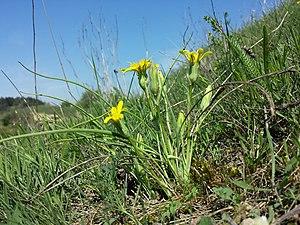
Cette liste de Tracheophyta de Bosnie-Herzégovine, ainsi que d’espèces introduites est un aperçu incomplet d’espèces de mousses, de fougères, de gymnospermes et d’angiospermes citées dans la littérature disponible en langues bosniaque, croate, serbe et serbo-croate. Cet aperçu n’inclue pas des espèces cultivées ni celles occasionnellement introduites.